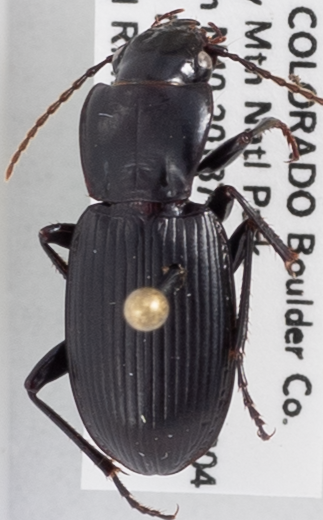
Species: Pterostichus protractus
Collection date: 2020-08-04
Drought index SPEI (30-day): -1.69
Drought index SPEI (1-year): -1.13
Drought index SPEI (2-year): -0.9